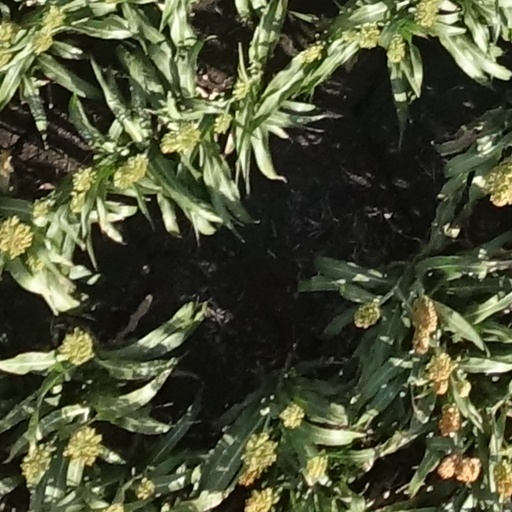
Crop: sorghum